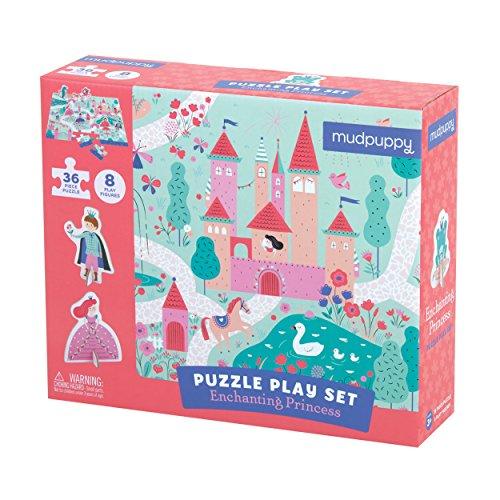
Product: Mudpuppy Enchanting Princess Puzzle (36 Piece)
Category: Toys & Games | Puzzles | Jigsaw Puzzles
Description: Fun and Detailed Artwork - Our princess puzzle has colorful and fun illustrations that young children will love to look at and play with.
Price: $15.95
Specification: ProductDimensions:20x16x0.1inches|ItemWeight:0.32ounces|ShippingWeight:1.2pounds(Viewshippingratesandpolicies)|DomesticShipping:ItemcanbeshippedwithinU.S.|InternationalShipping:ThisitemcanbeshippedtoselectcountriesoutsideoftheU.S.LearnMore|ASIN:0735347670|Itemmodelnumber:9780735347670|Manufacturerrecommendedage:36months-5years